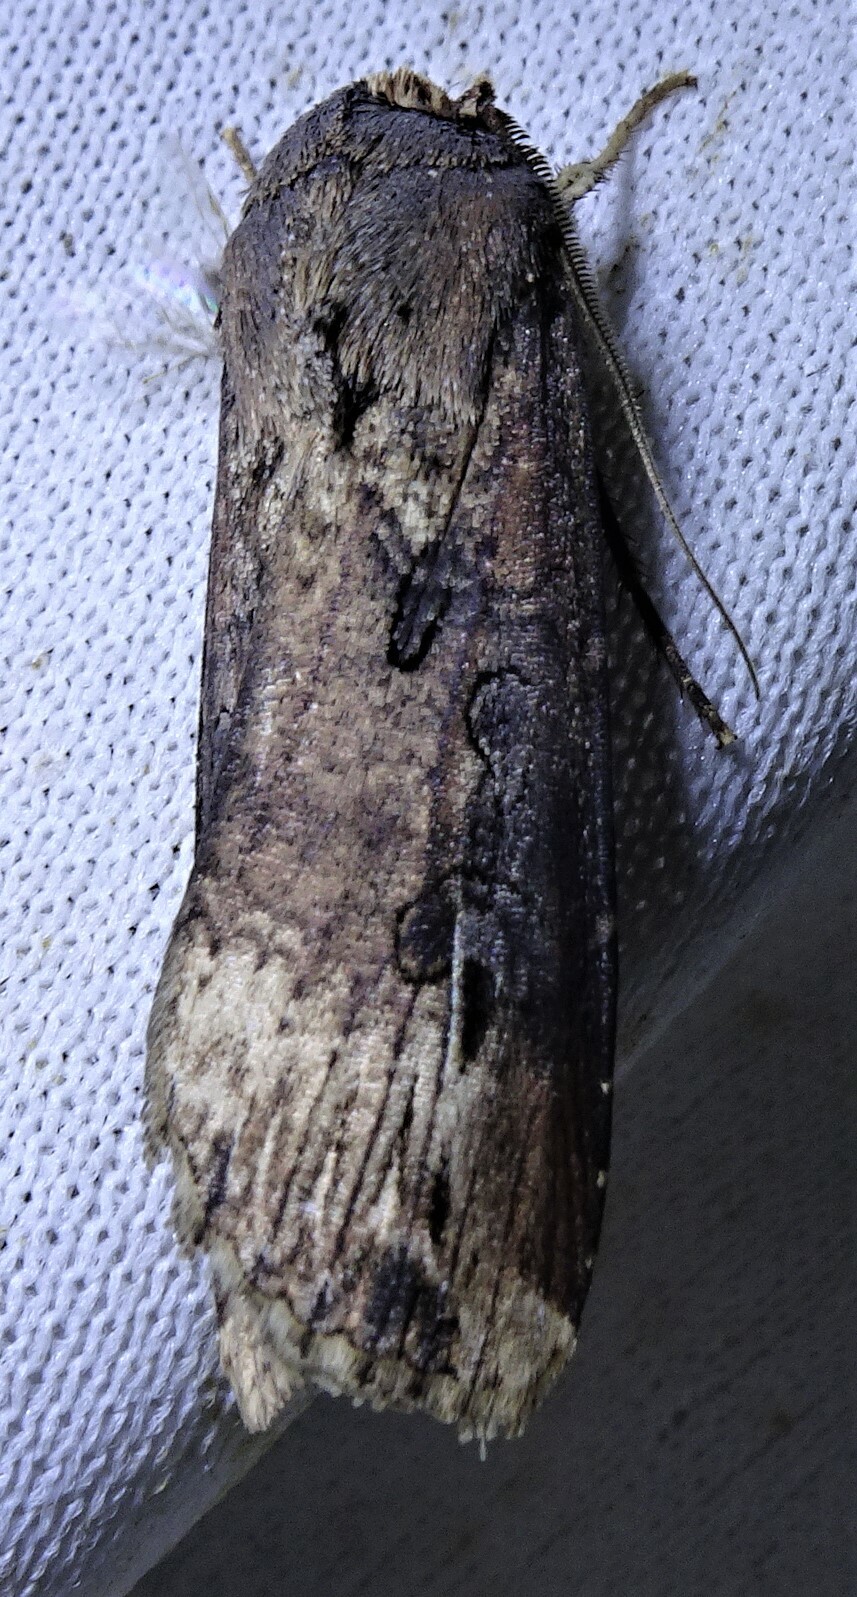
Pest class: cutworms